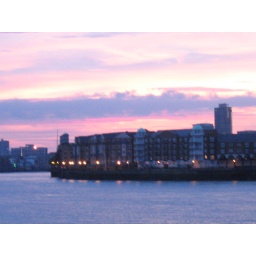
red sky over the thames